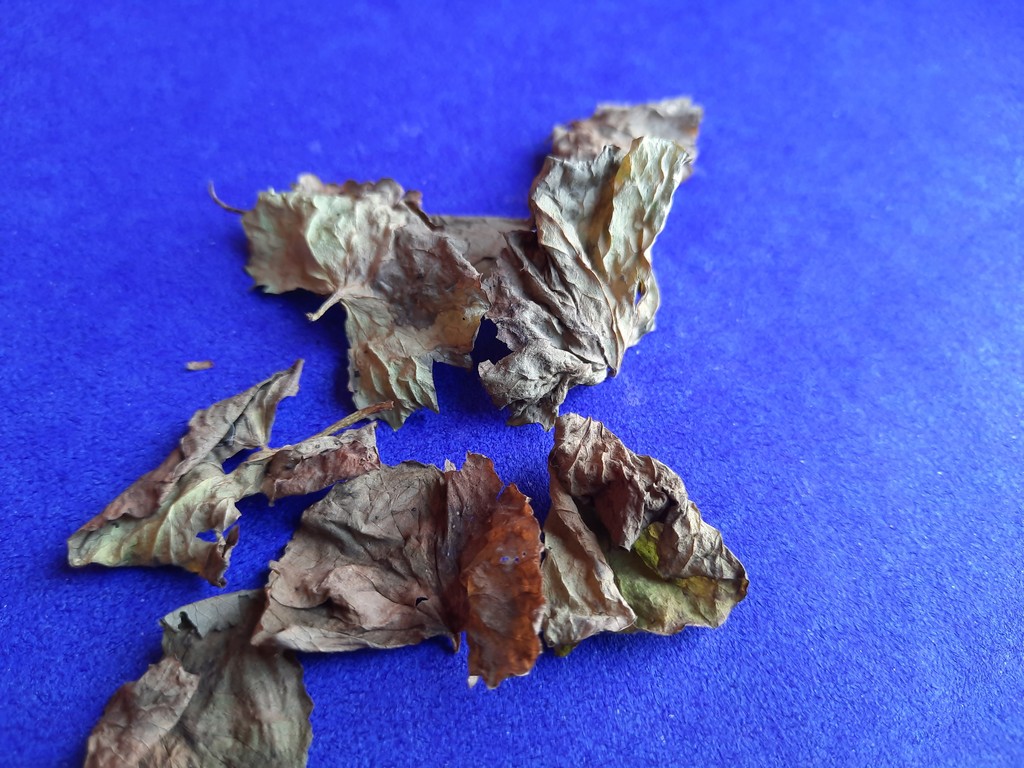
Label: Dried